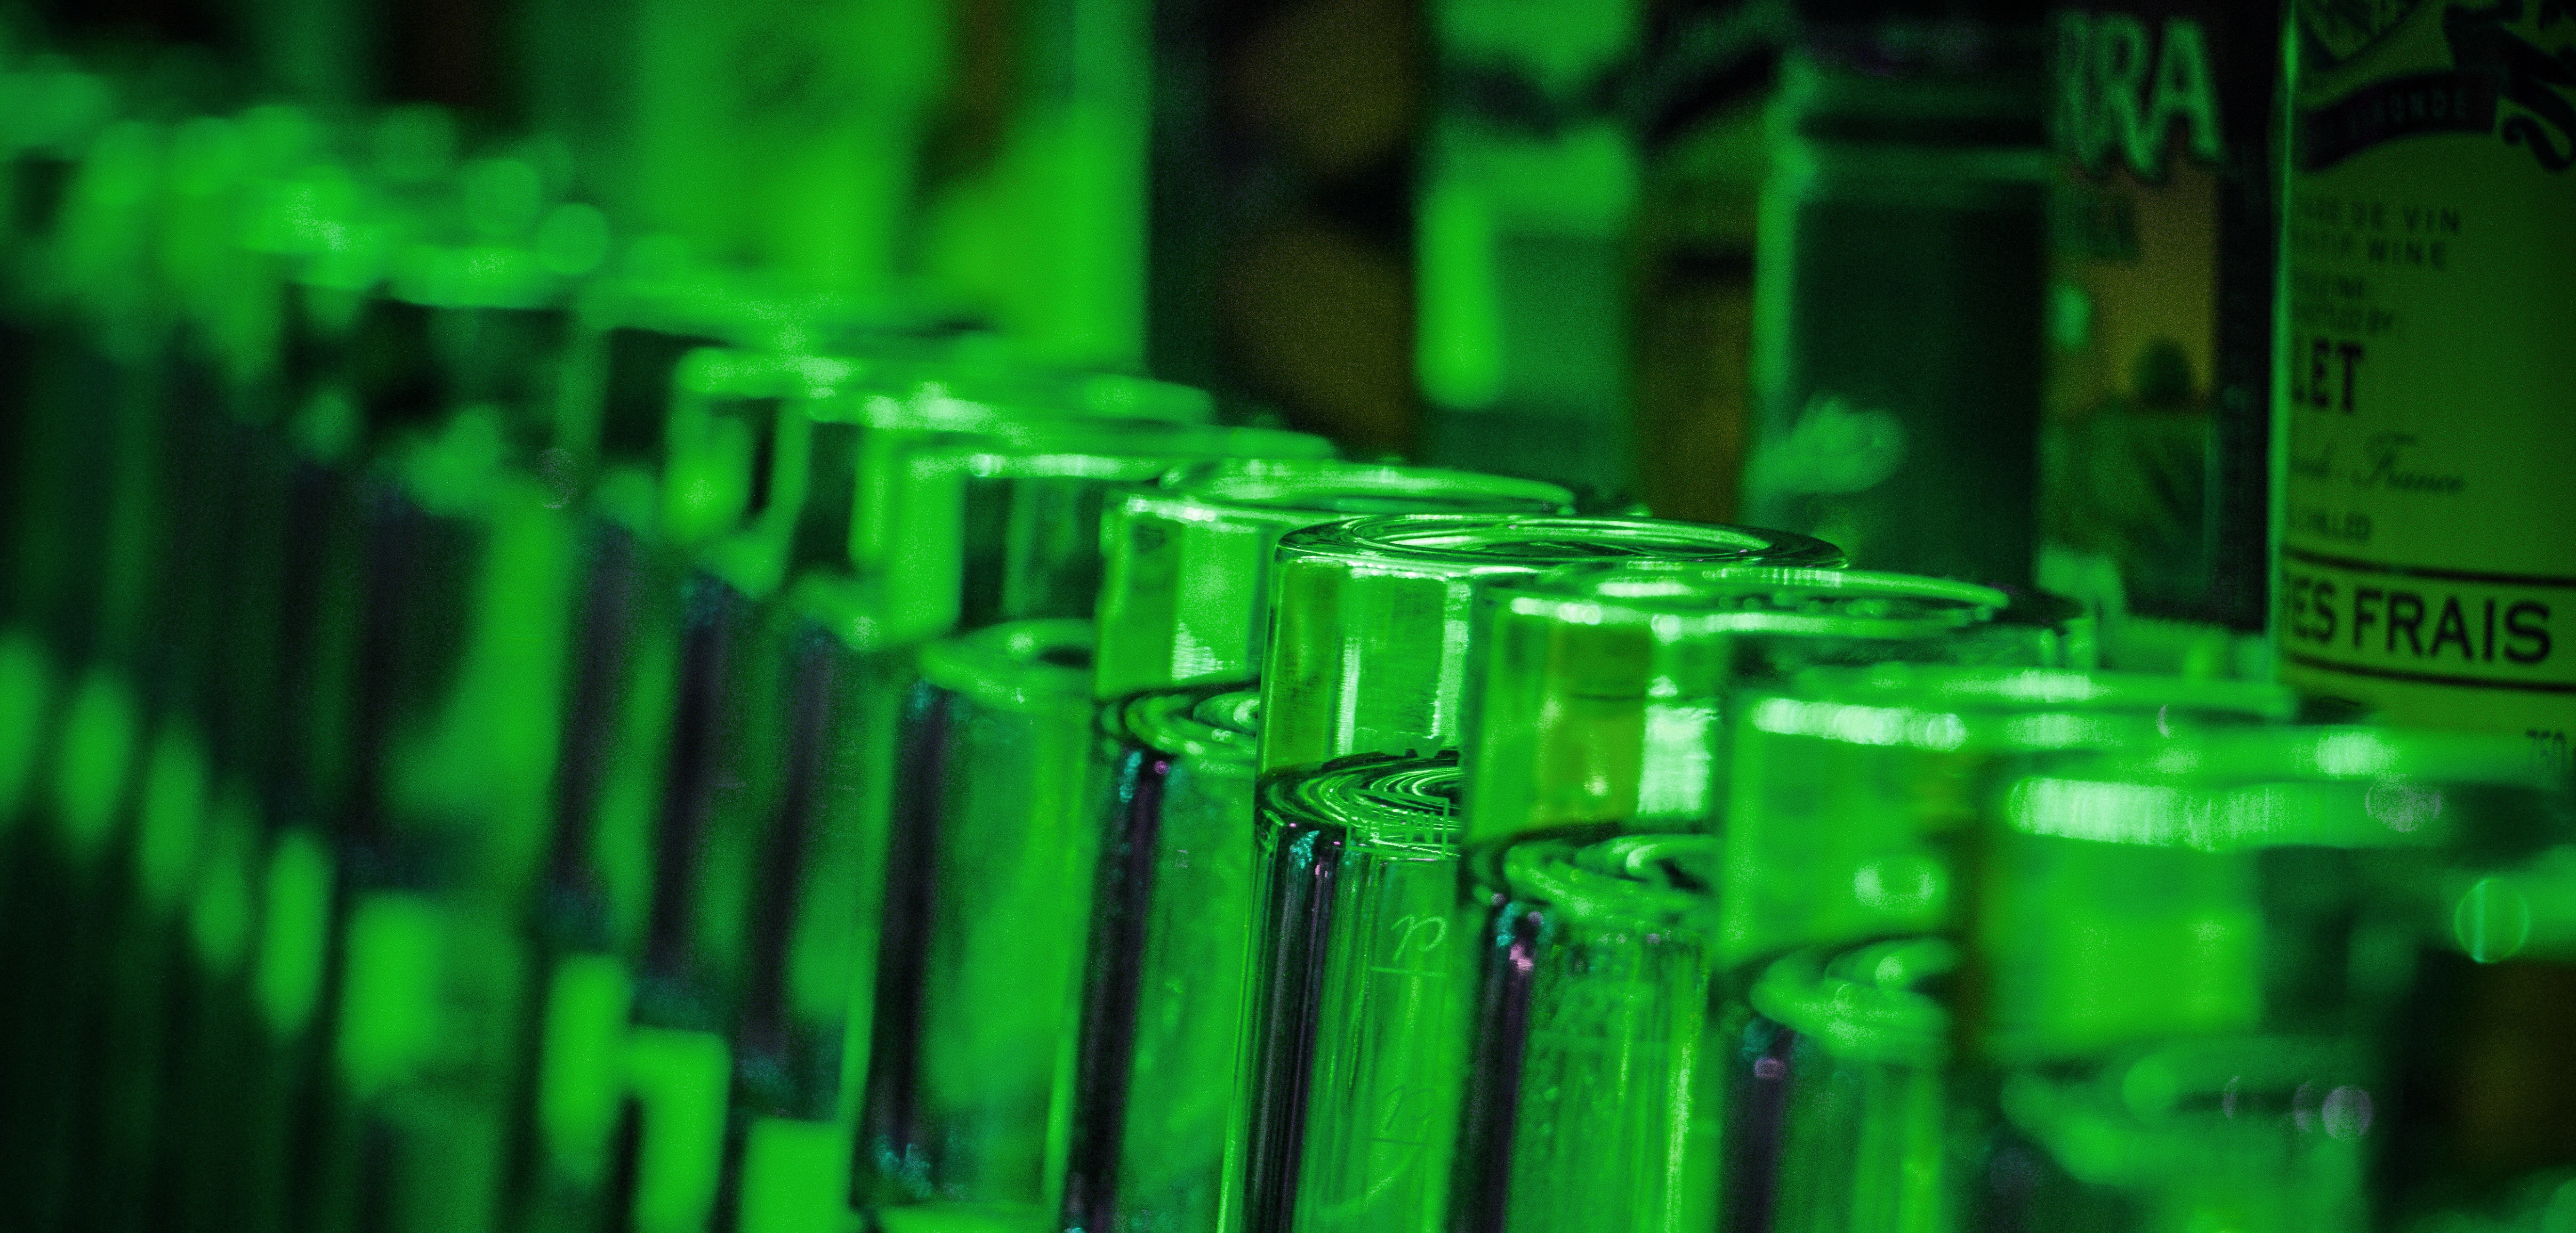
liquid, light, night, glass, bar, line, green, color, drink, darkness, electricity, colorful, wine bottle, bottles, glasses, champagne, champagne glasses, green glass